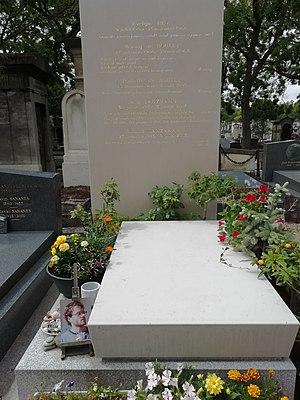
Tombe de Claude Lanzmann au cimetière du Montparnasse.
Claude Lanzmann est un journaliste, écrivain, cinéaste et producteur de cinéma français, né le 27 novembre 1925 à Bois-Colombes et mort le 5 juillet 2018 dans le 12ᵉ arrondissement de Paris.